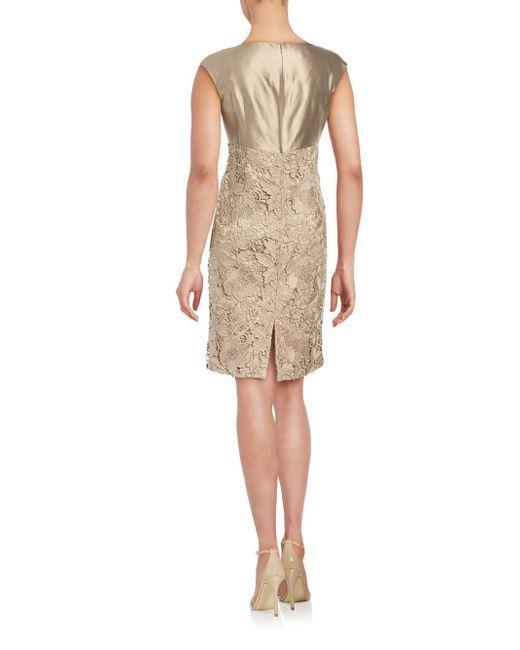
altes braunes Middy-Kleid für Mädchen